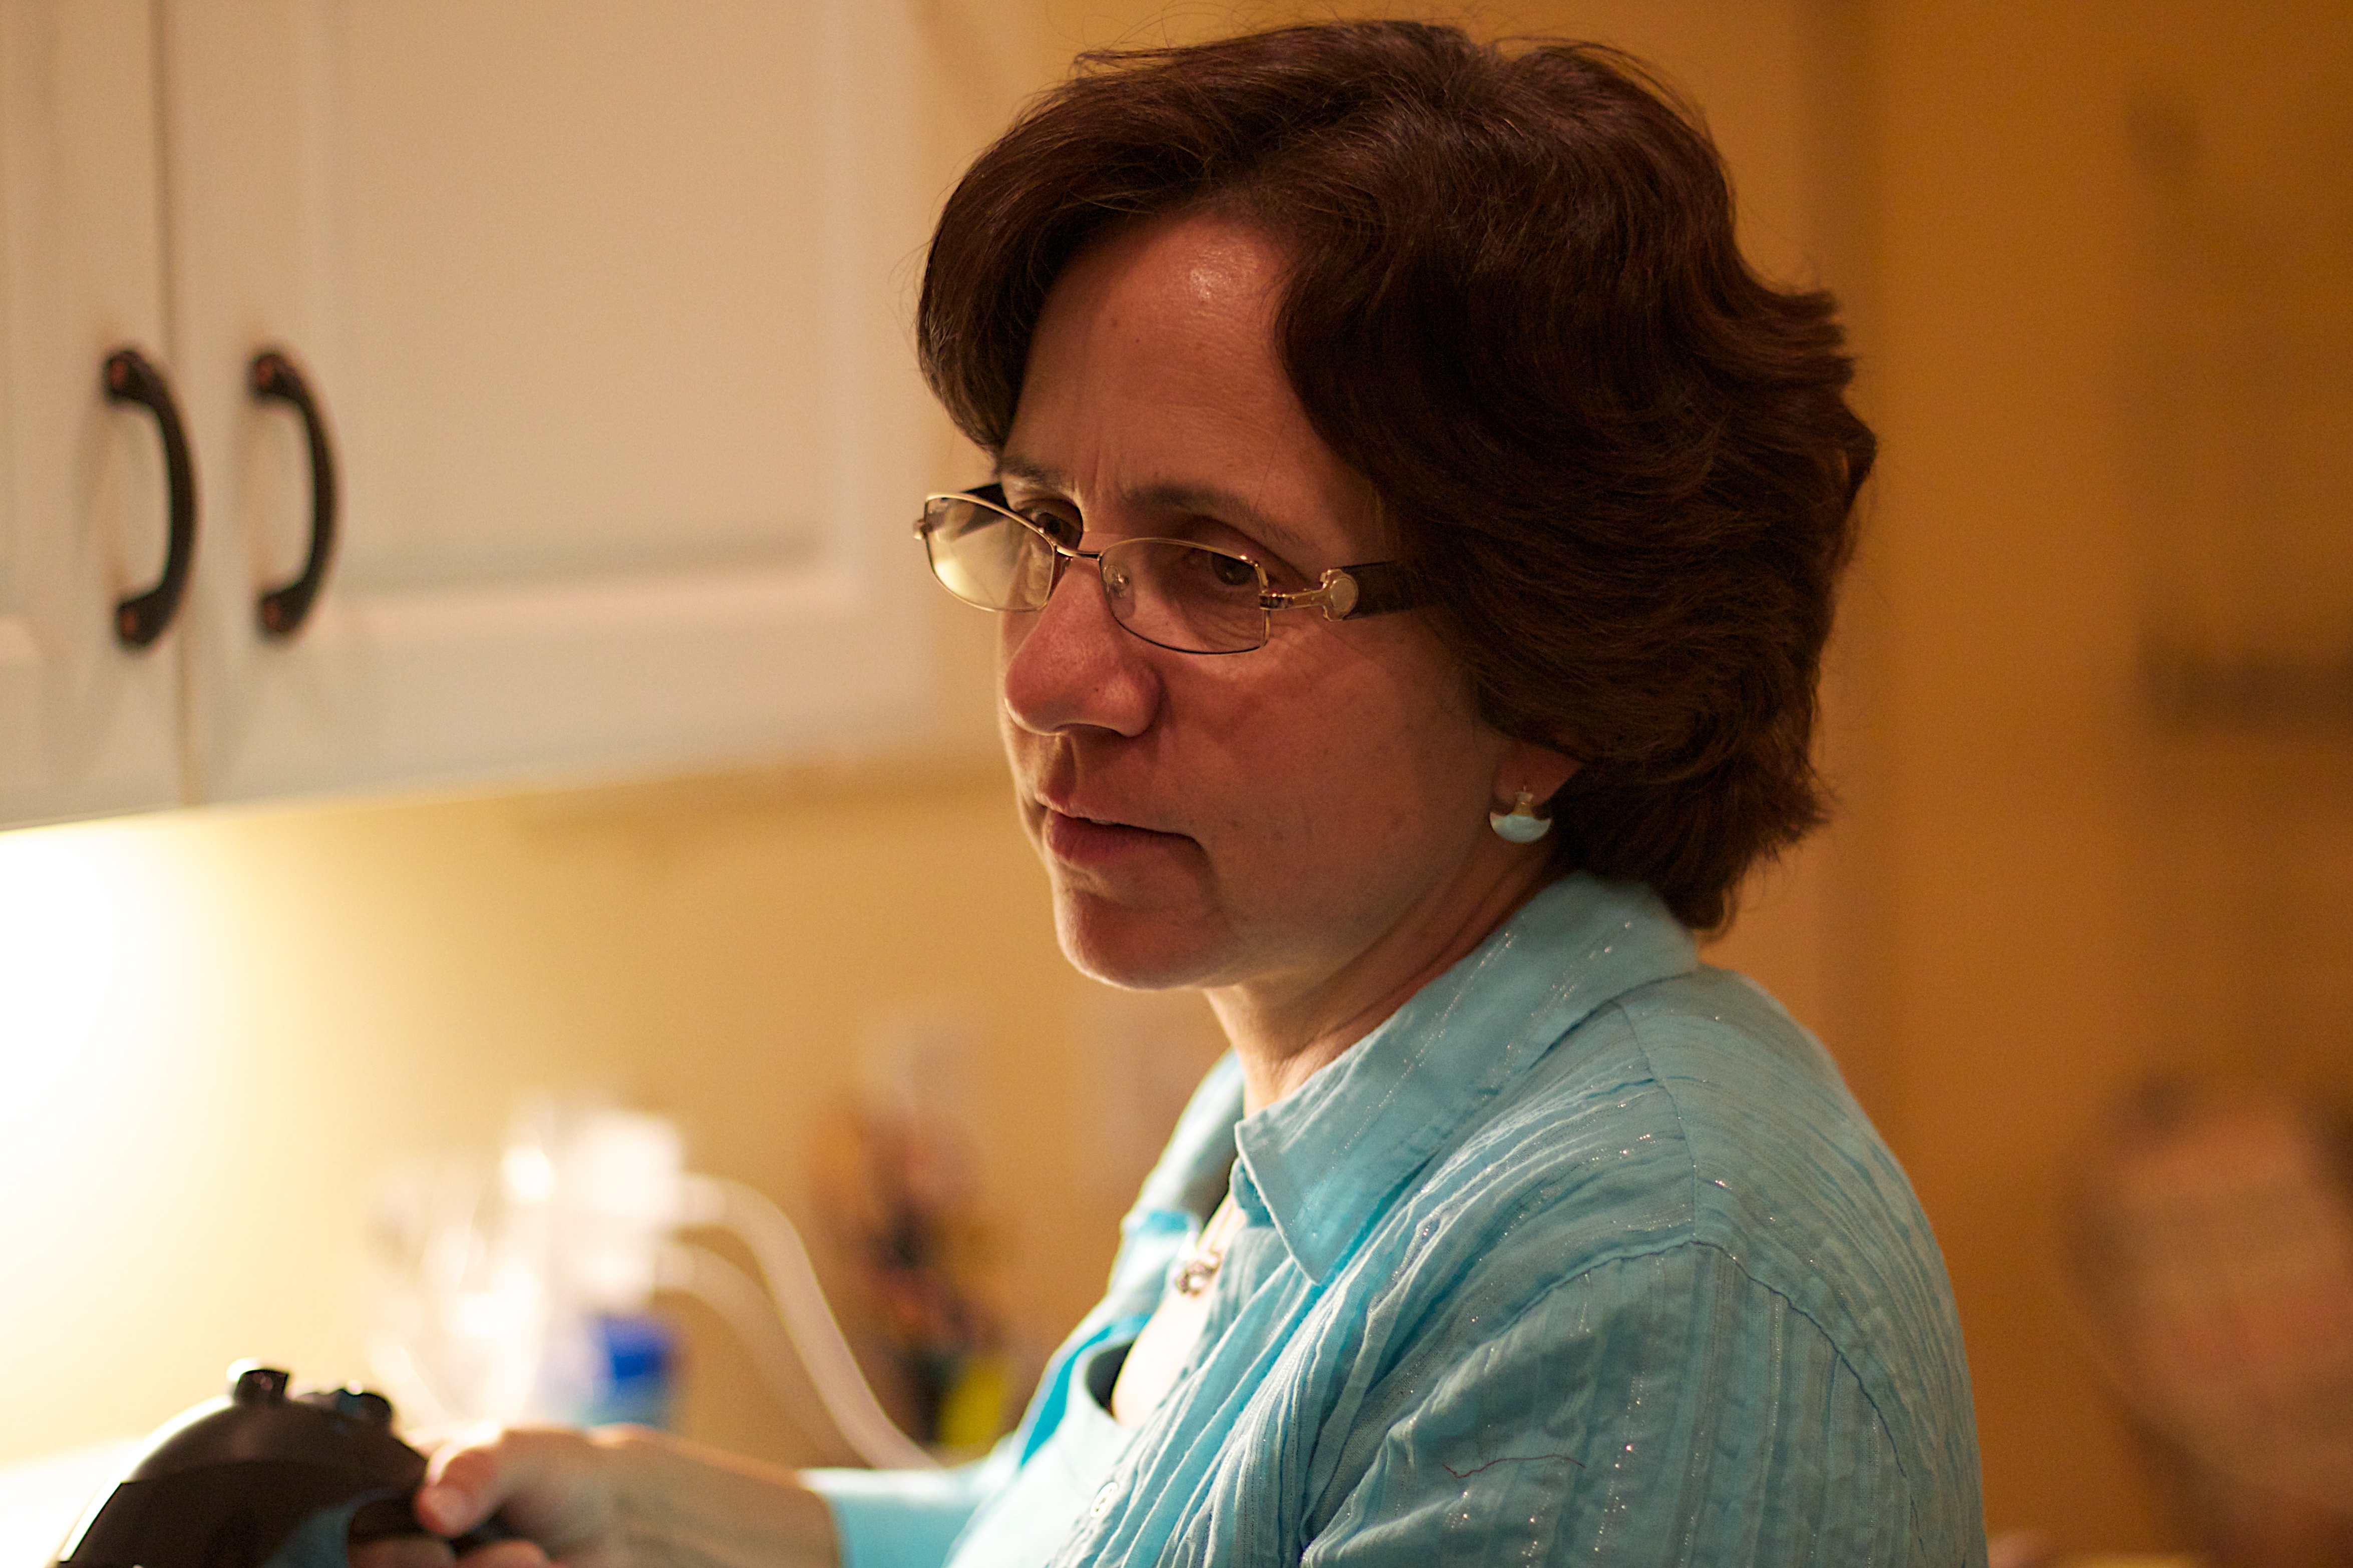
person, people, conversation, senior citizen, glasses, cookielove, odyssey, vision care